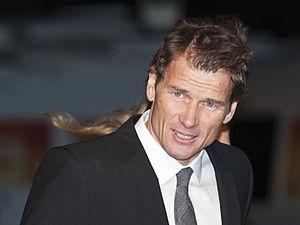
Jens Lehmann, né le 10 novembre 1969 à Essen, est un footballeur international allemand évoluant au poste de gardien de but entre 1989 et 2011.